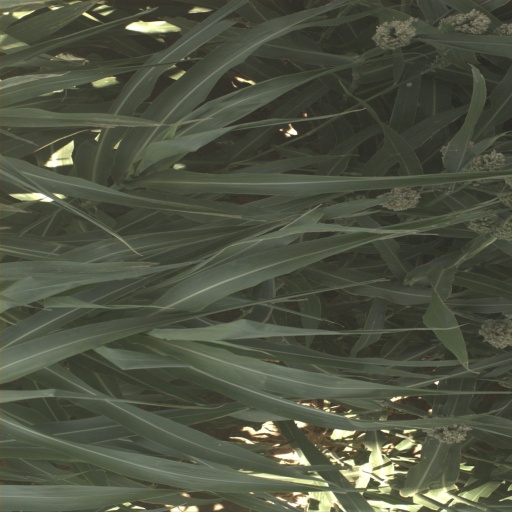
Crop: sorghum